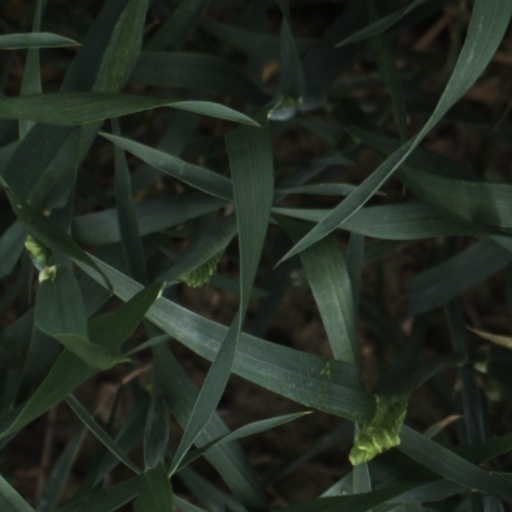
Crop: wheat